Jean-Michel Coulon

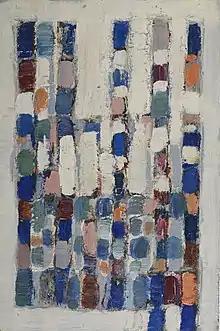
Composition by Jean-Michel Coulon, 1960s

His 1971 exhibit in Brussels at the Regency gallery organized by Michel Vockaer was a success. Eighteen paintings were sold. There was supposed to be a series of three shows. Only the first was held. Coulon preferred to use the excuse of never being ready for the next series of paintings.